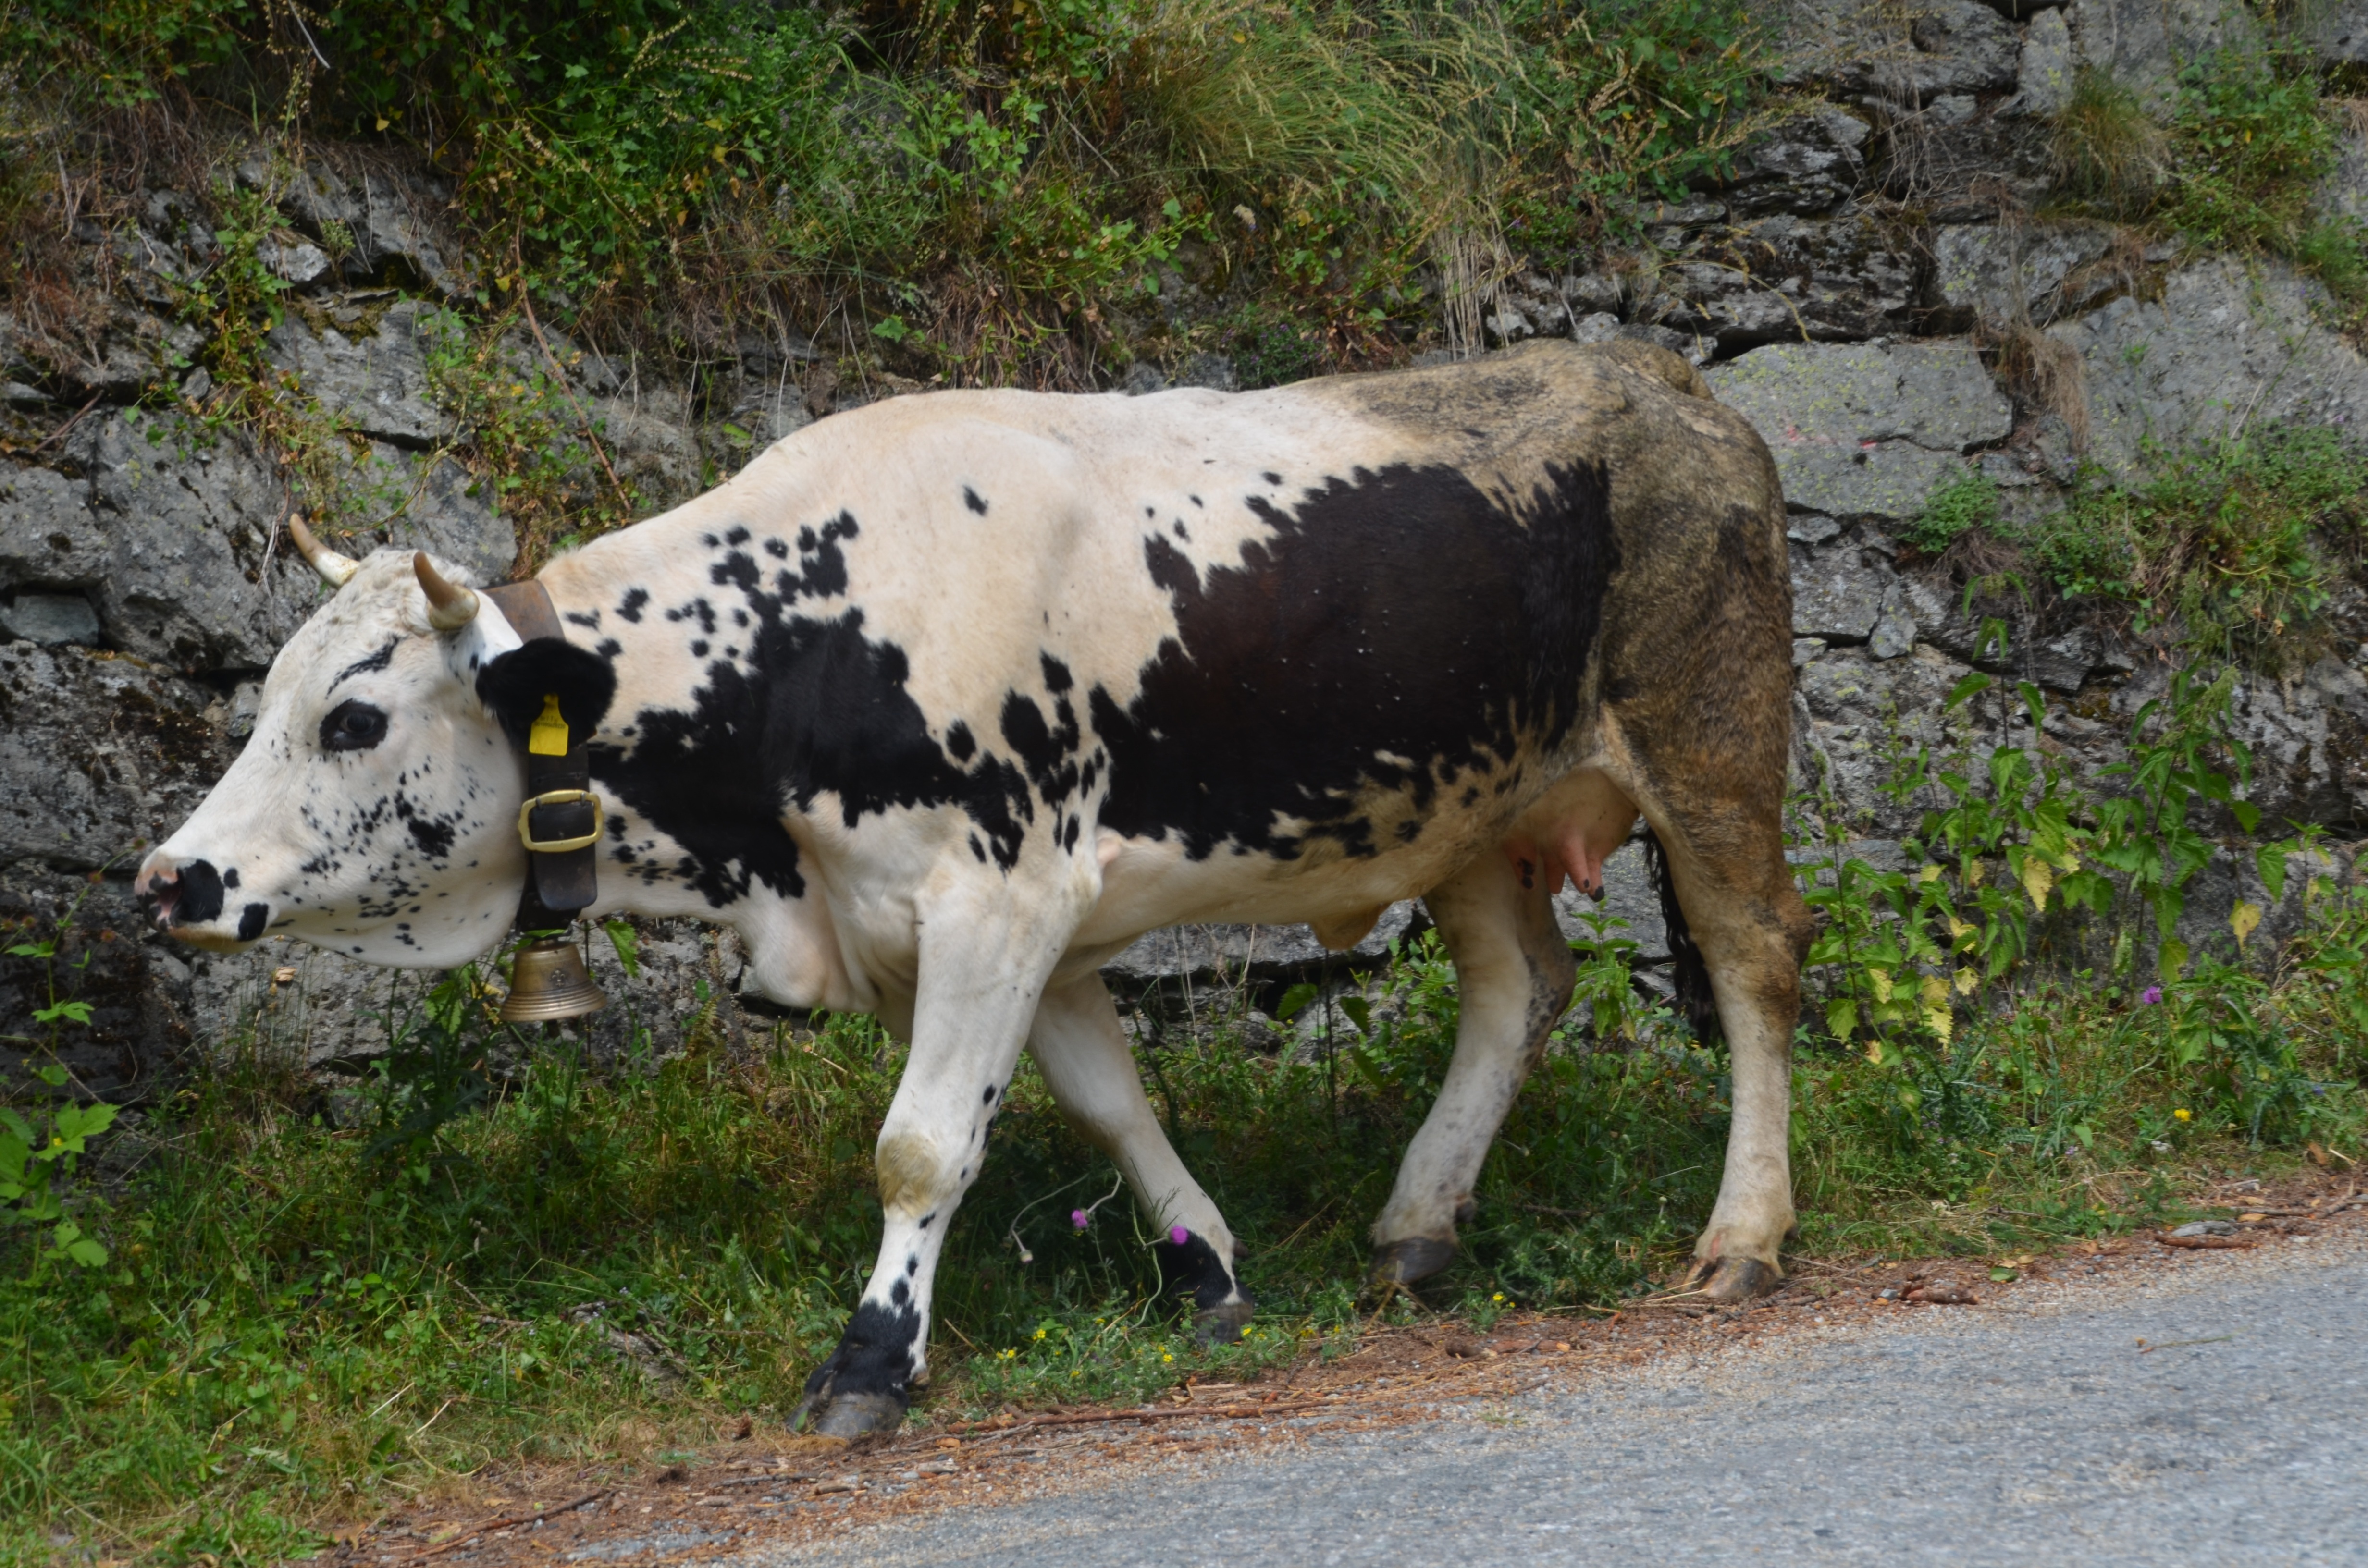
road, farm, animal, wildlife, cow, cattle, pasture, grazing, mammal, fauna, bull, vertebrate, domestic animals, dairy cow, cattle like mammal